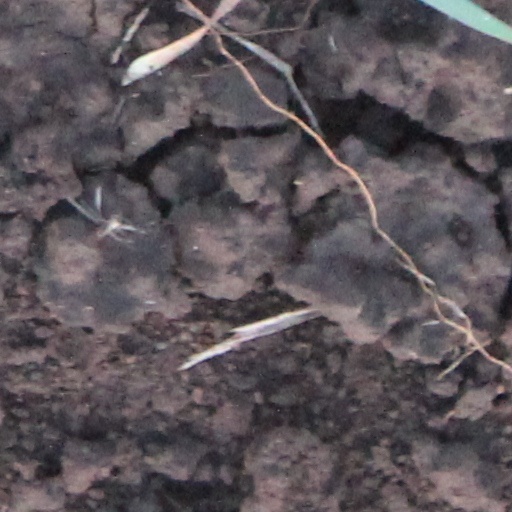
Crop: wheat